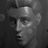
Emotion: surprise